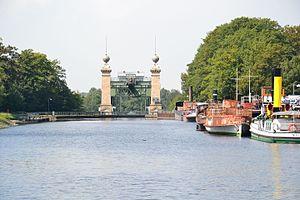
Le Musée de l'industrie LWL regroupe huit établissements industriels désaffectés transformés en musée tous situés dans le Land de Rhénanie-du-Nord-Westphalie en Allemagne. Le musée est géré par le Landschaftsverband Westfalen-Lippe.